Herk Harvey

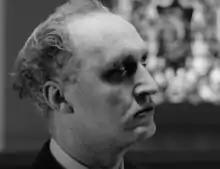
Harvey as "The Man" in "Carnival of Souls".

Harold Arnold "Herk" Harvey (June 3, 1924 – April 3, 1996) was an American film director, screenwriter, actor and film producer, perhaps best known for his 1962 horror film "Carnival of Souls".